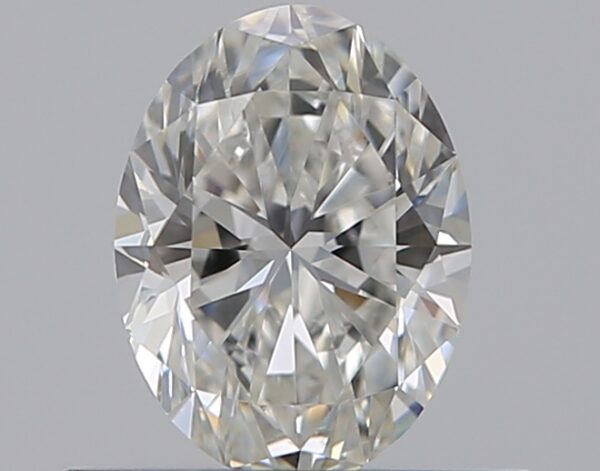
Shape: oval
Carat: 0.5
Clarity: VS2
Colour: G
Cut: EX
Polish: EX
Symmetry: VG
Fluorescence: N
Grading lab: GIA
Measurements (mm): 6.03 x 4.45 x 2.84